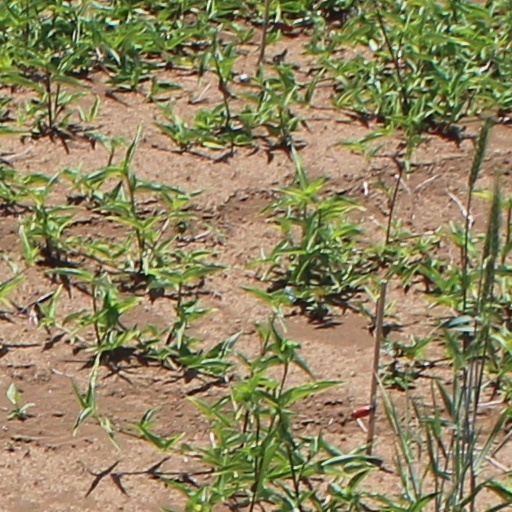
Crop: wheat